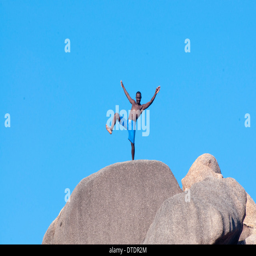
a man jumping on the rock .